Science communication

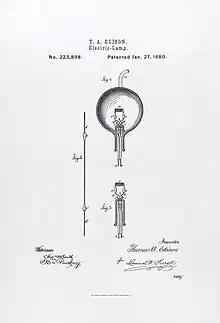
The diagram, designed by Thomas Edison in 1880, is intended to depict the workings of a light bulb.

Many criticisms of the public understanding of science movement have emphasized that this thing they were calling the public was somewhat of an (unhelpful) black box. Approaches to the public changed with the move away from the public understanding of science. Science communication researchers and practitioners now often showcase their desire to listen to non-scientists as well as acknowledging an awareness of the fluid and complex nature of (post/late) modern social identities. At the very least, people will use plurals: publics or audiences. As the editor of the scholarly journal "Public Understanding of Science" put it in a special issue on publics: